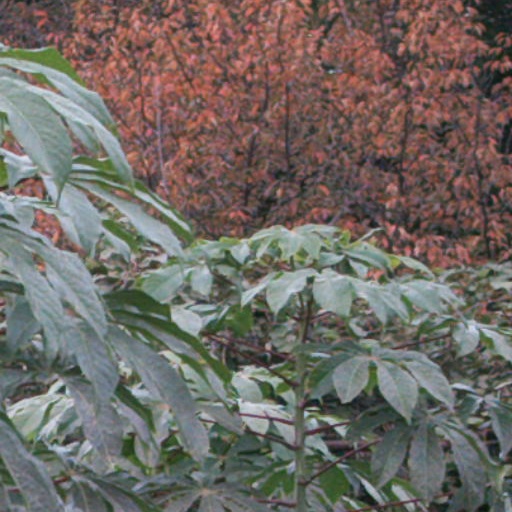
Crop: cassava